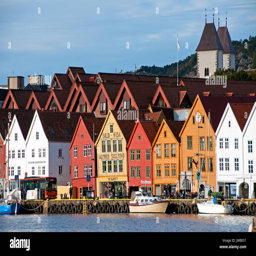
view of shop colorful building by the waterfront